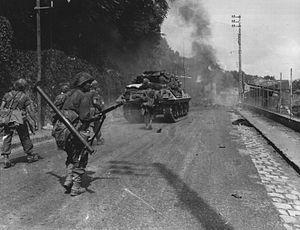
Fontainebleau est une commune française située dans le département de Seine-et-Marne en région Île-de-France, à 57 kilomètres au sud-est de Paris.